Dave Blaney

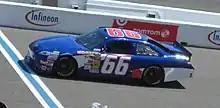
Blaney's No. 66 for Prism Motorsports in 2010

Bill Davis Racing shut down before the 2009 season, leaving Blaney without a ride. In 2009, Blaney signed to run the start and park No. 66 Prism Motorsports Toyota for a full season, getting a best finish of 28th at Charlotte Motor Speedway. Incidentally, Blaney did not qualify for three out of the four races that he had sponsorship for (Hyde Park was on the car at Las Vegas, and the Denny Hamlin Foundation at Charlotte and Texas). With the team continuing to start and park during the 2010 season, Blaney has a best finish of 29th at Las Vegas and led three laps the previous week at Fontana, he has parked his car prior to completion in all but one race this season. For the race at Phoenix, Blaney piloted the No. 55 Prism Toyota, with teammate Michael McDowell driving the No. 66 in an attempt to get both teams in the Top 35 in owners points according to team owner Phil Parsons.